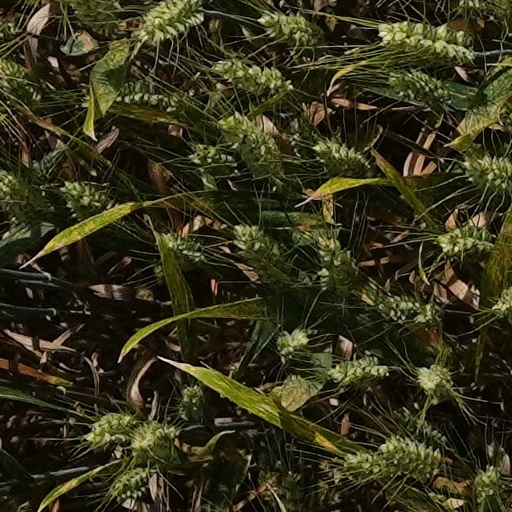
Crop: wheat